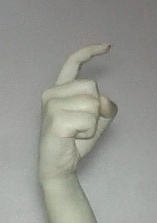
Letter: ra